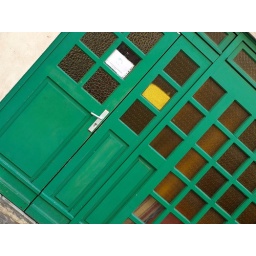
A green door in Nancy.